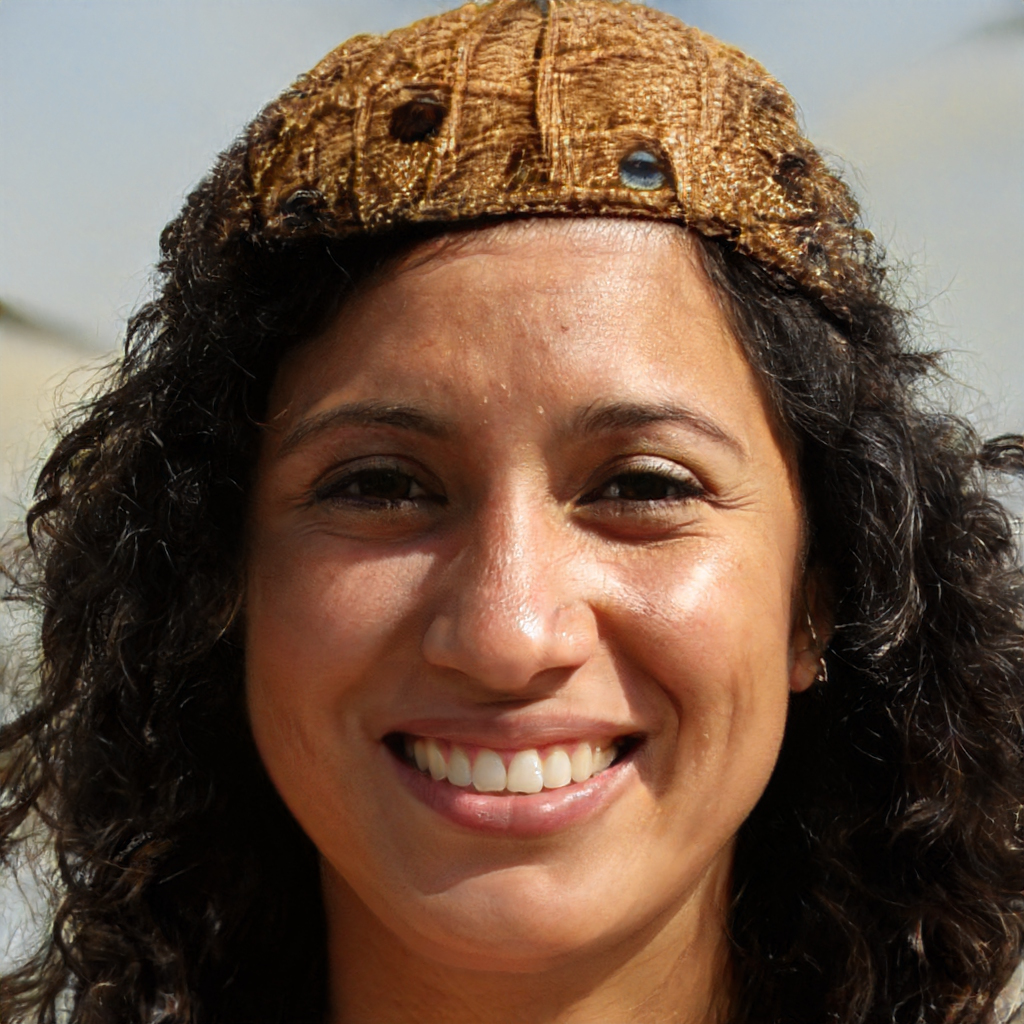
Label: Colored